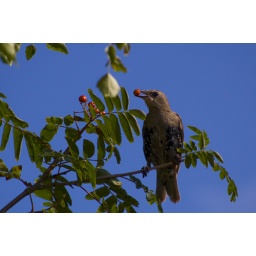
A bird sat eating berries on a tree in the back garden.